Vivekanand Education Society's College of Law

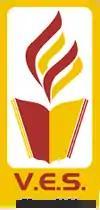
Vivekanand Education Society's College of Law

Vivekanand Education Society's College of Law is a law school located in Sindhi Society Locality, Chembur, Mumbai. The school provides LLB, Five Year BLS (Bachelor of Legal Sciences) LL.B as well as Certificate Courses in Human Rights, Intellectual Property Rights and Social Research Methodology programs.